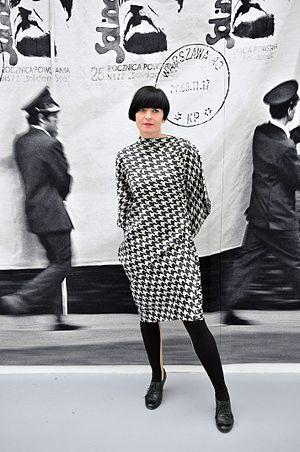
Goshka Macuga est une artiste contemporaine. En 2008, elle est l'une des quatre nominés au prix Turner.